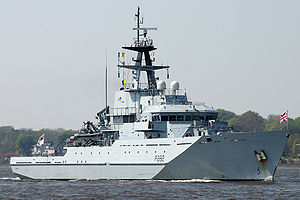
River-klassen
River-klassen er en klasse af fire patruljefartøjer i Royal Navy og er alle navngivet efter britiske floder. Klassen erstattede de syv skibe af Island-klassen. Det sidste skib i klassen, det modificerede HMS Clyde erstattede det patruljefartøj der gjorde tjeneste på Falklandsøerne. Skibenes primære opgave er fiskeriinspektion.